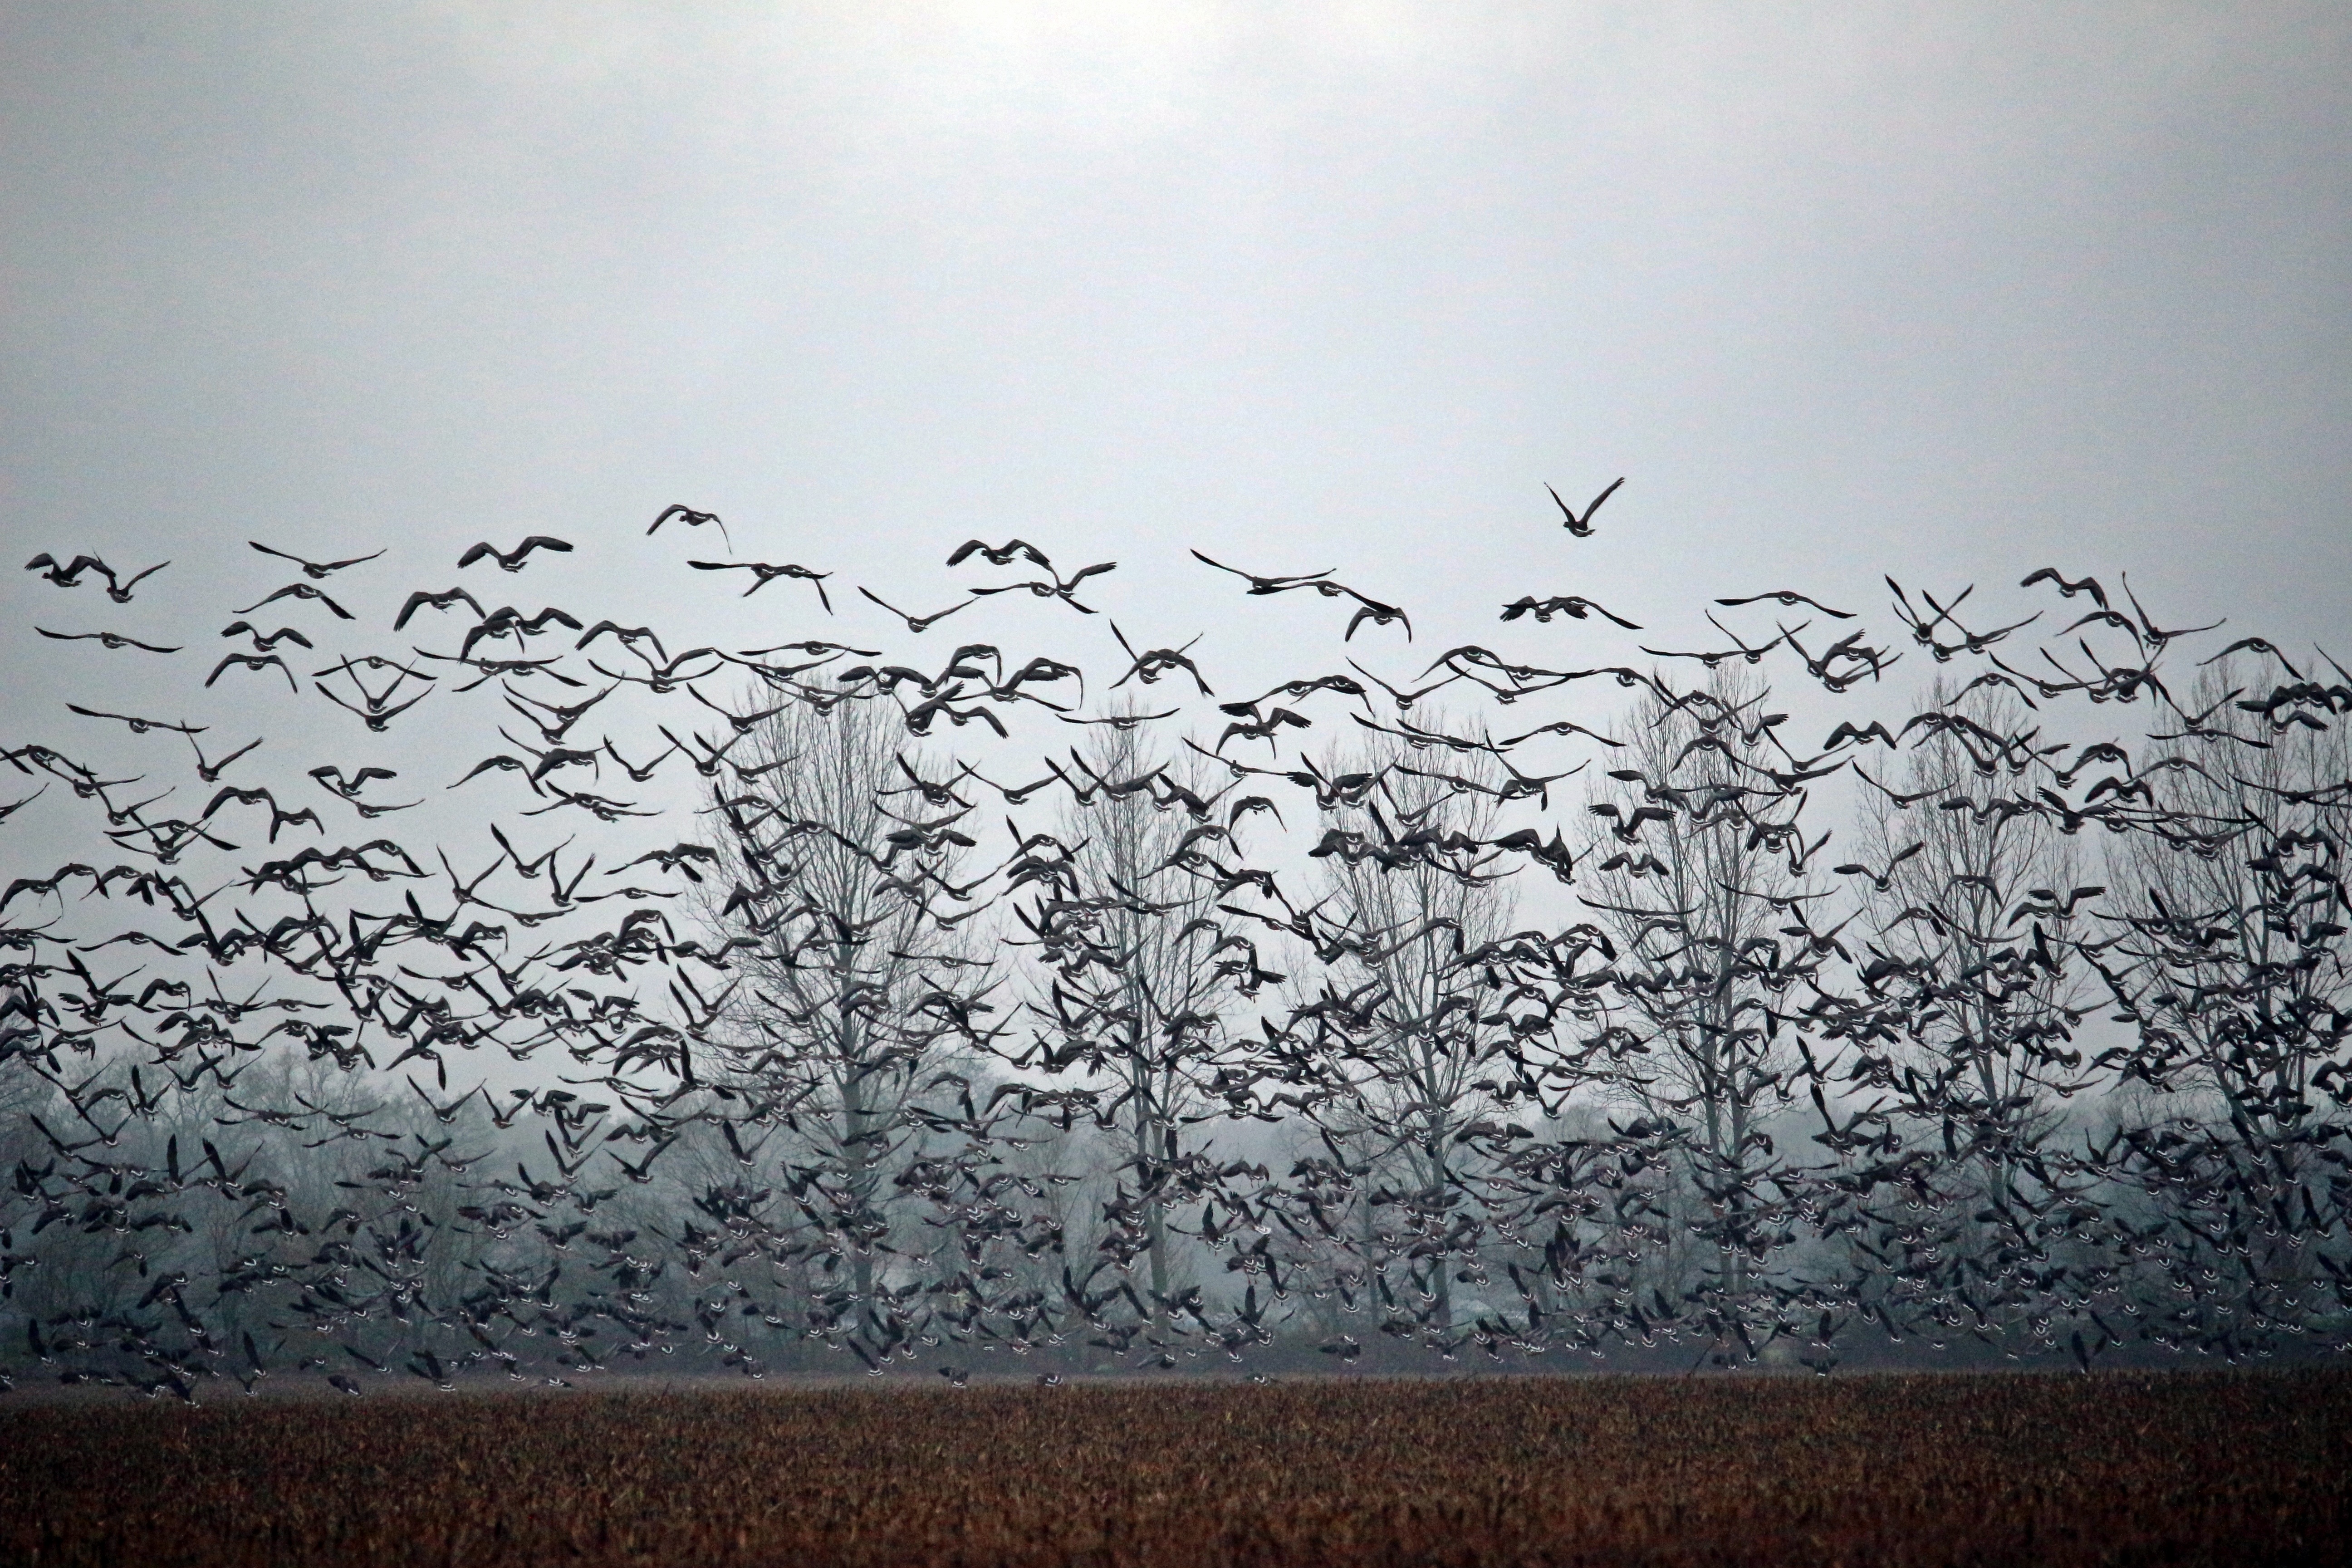
branch, bird, wing, sky, flock, birds, goose, geese, water bird, bird migration, wild geese, swarm, flock of birds, migratory birds, migratory bird, wild goose, perching bird, animal migration